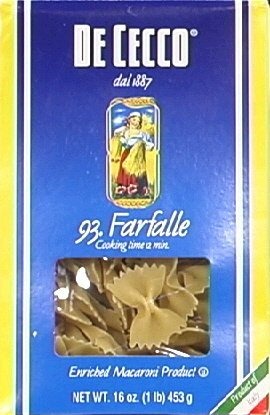
Item Name: DeCecco Pasta Farfalle 16.0 OZ(Pack of 2)
Value: 32.0
Unit: Ounce

Price: 3.82